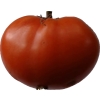
Label: tomato